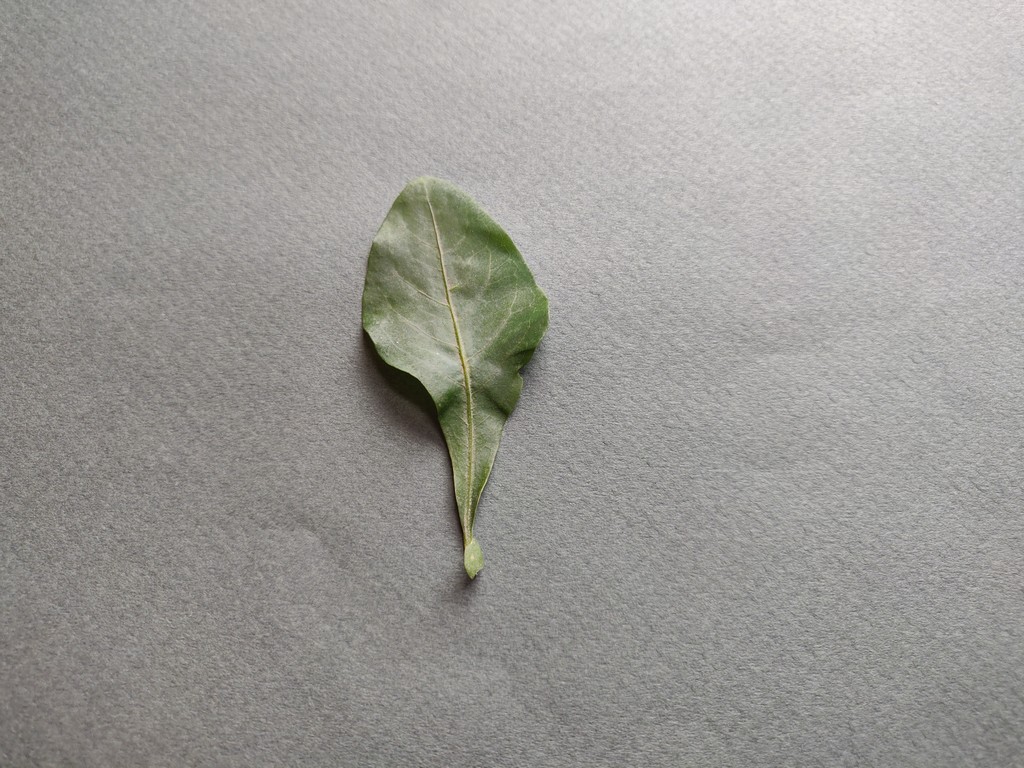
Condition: Healthy
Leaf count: single
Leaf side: front